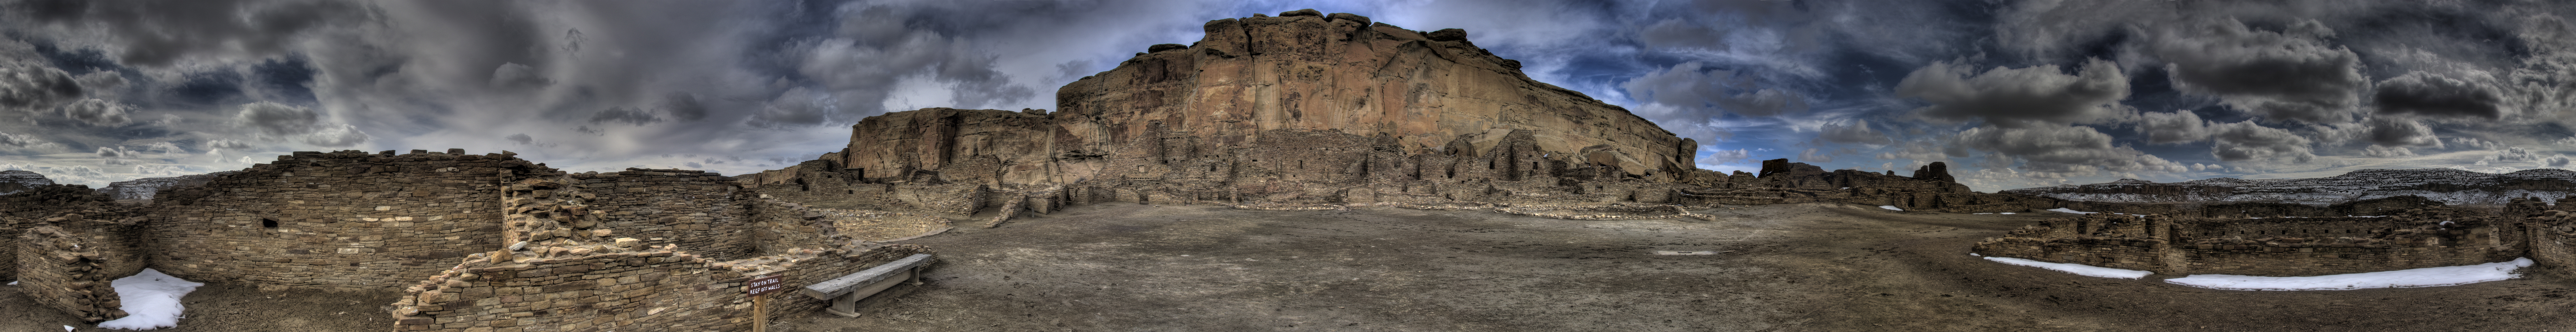
formation, cave, canyon, badlands, landform, geographical feature